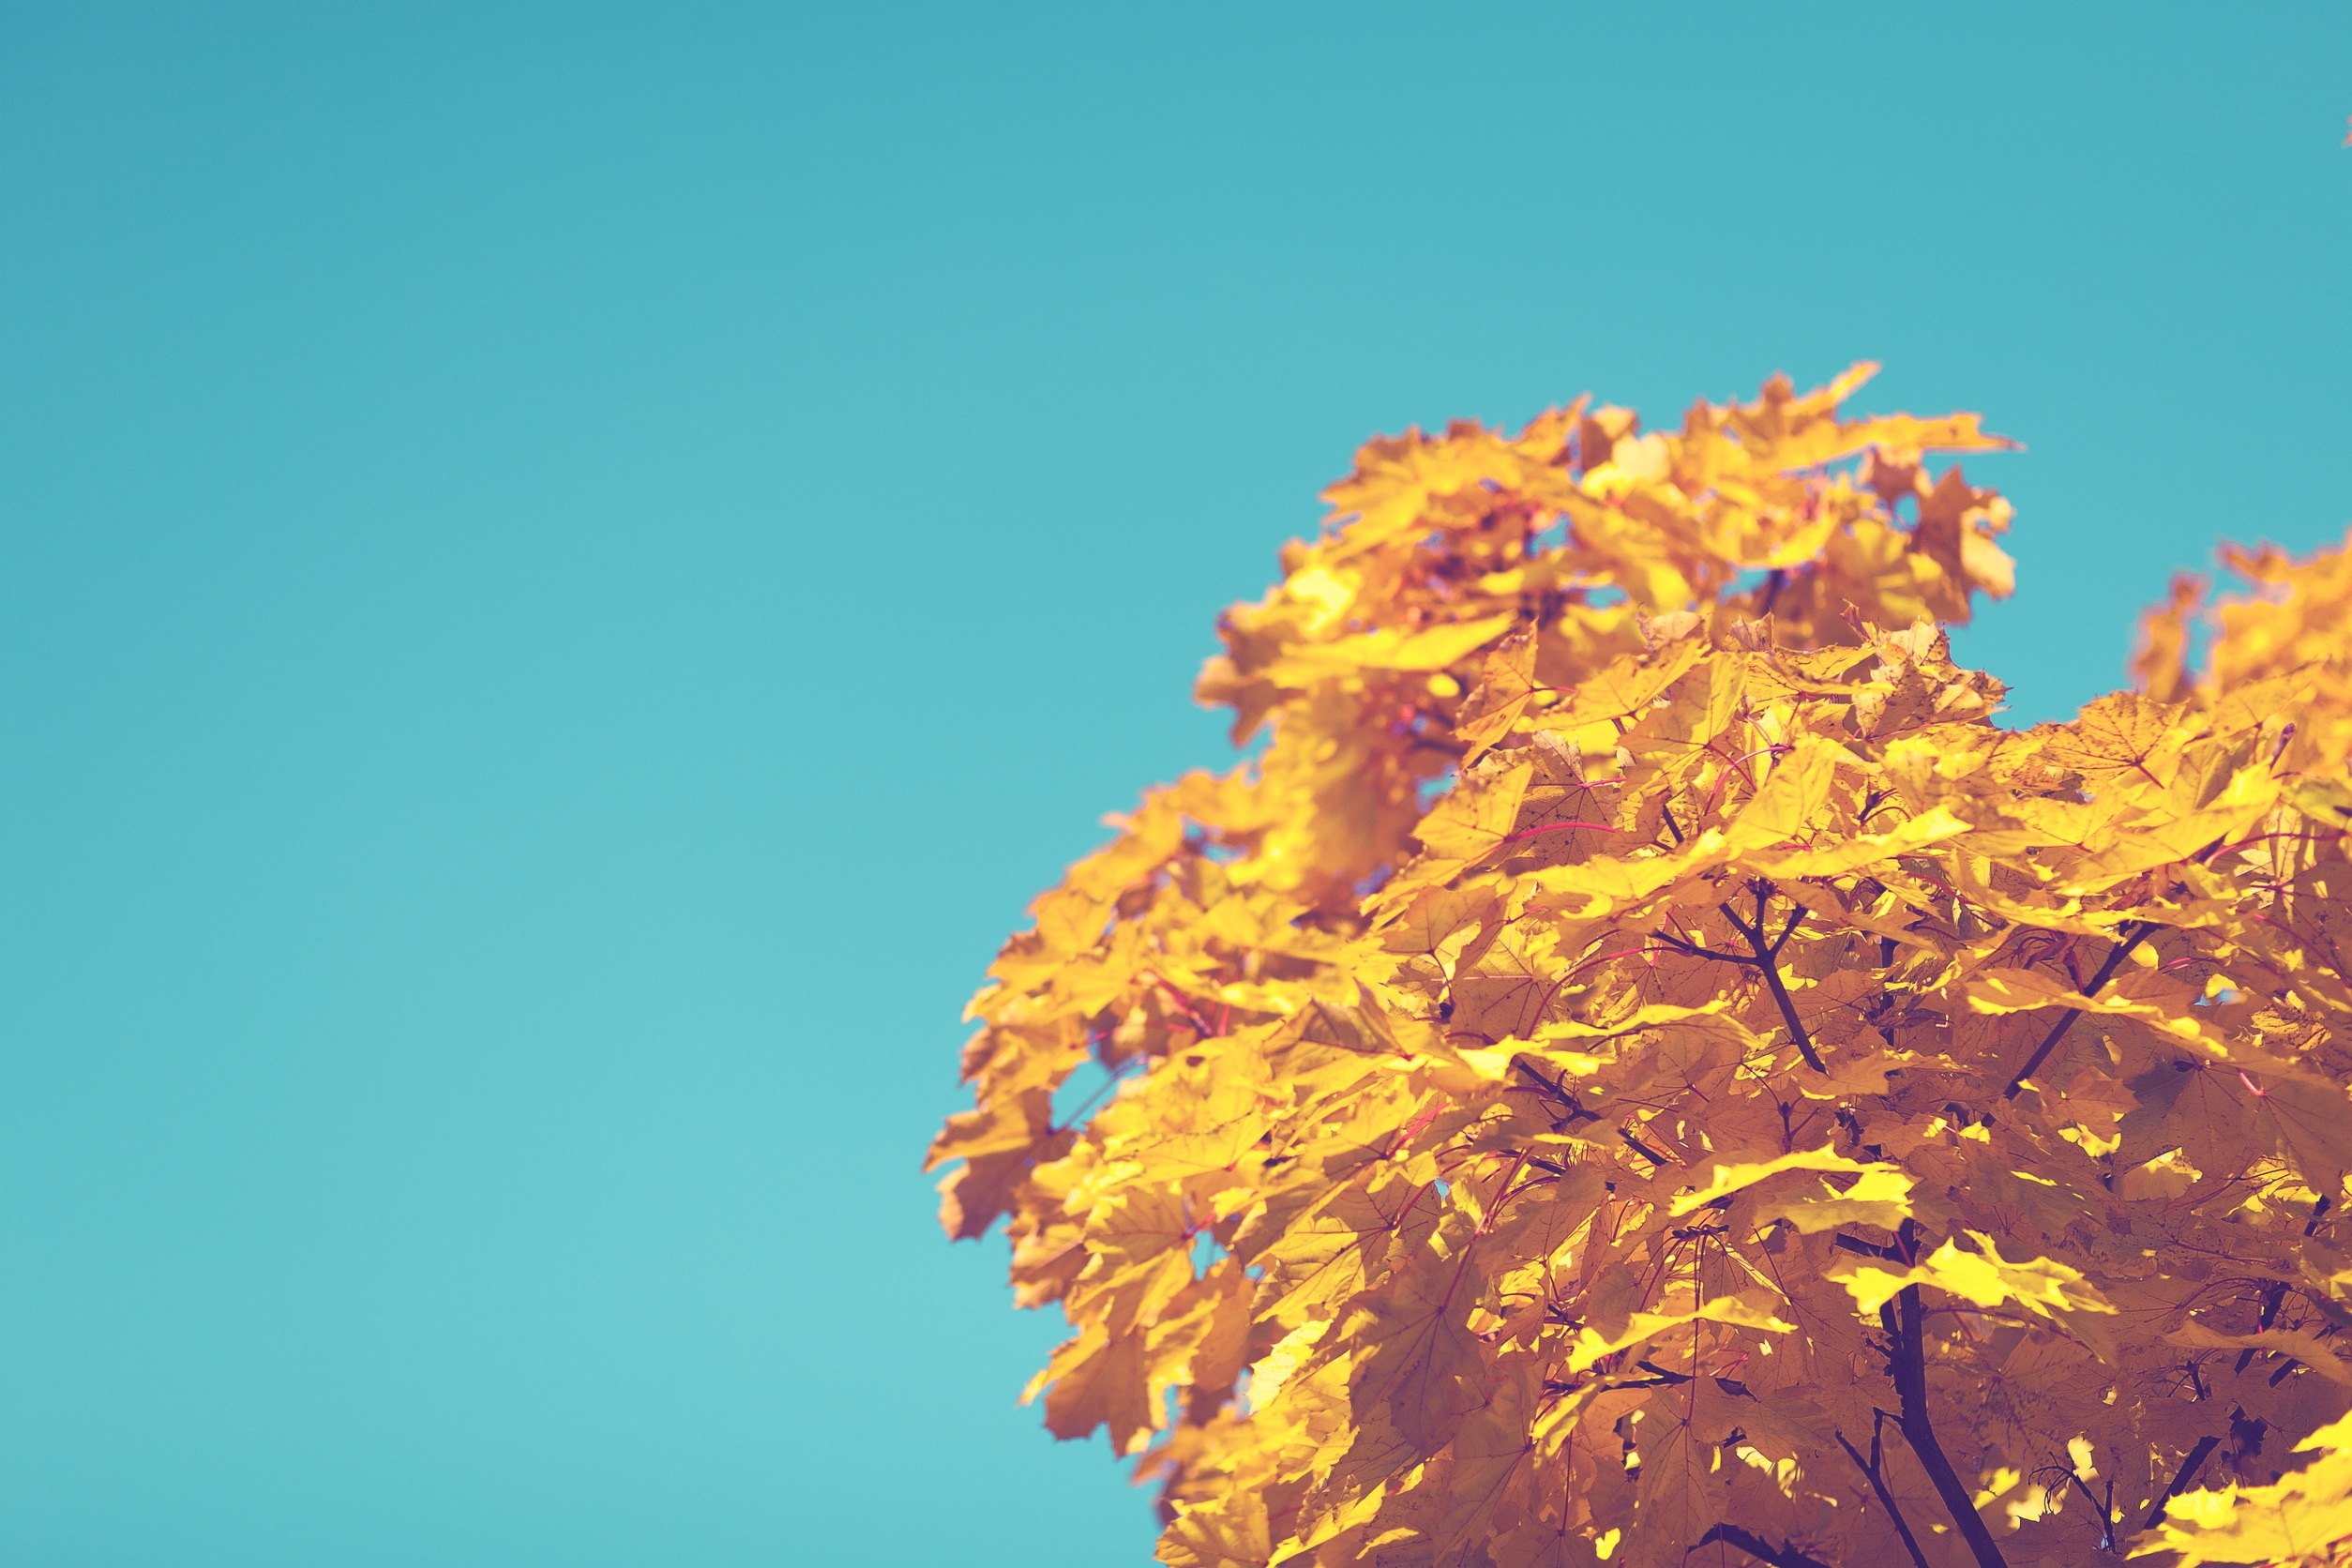
tree, nature, branch, plant, sky, sunlight, leaf, flower, color, autumn, soil, blue, yellow, season, leaves, macro photography